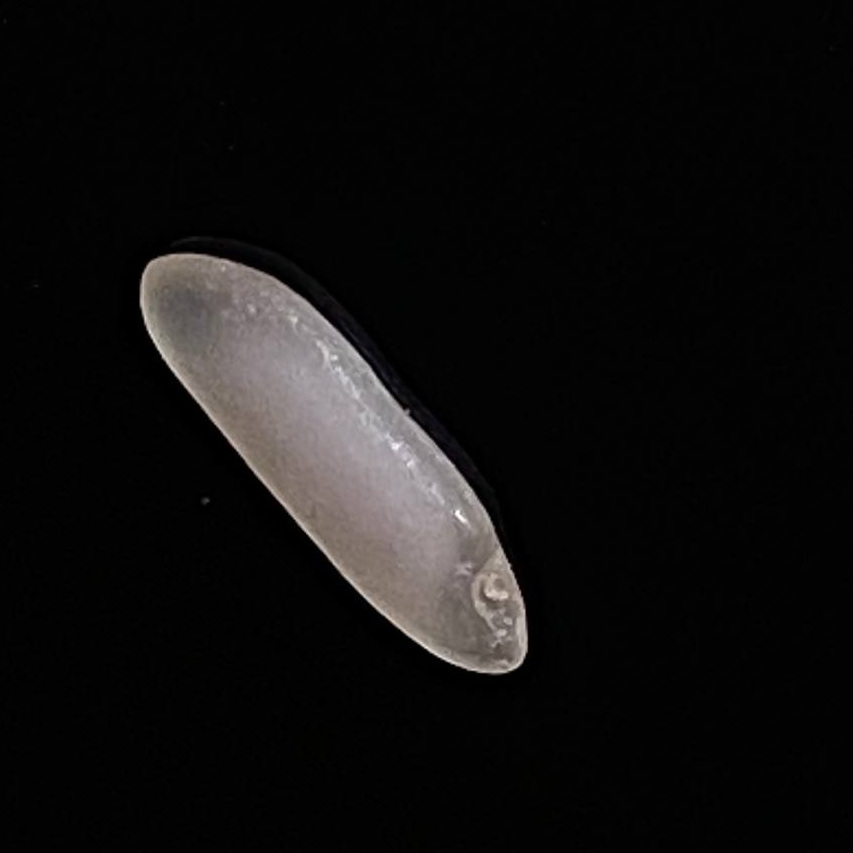
Rice variety: BR29